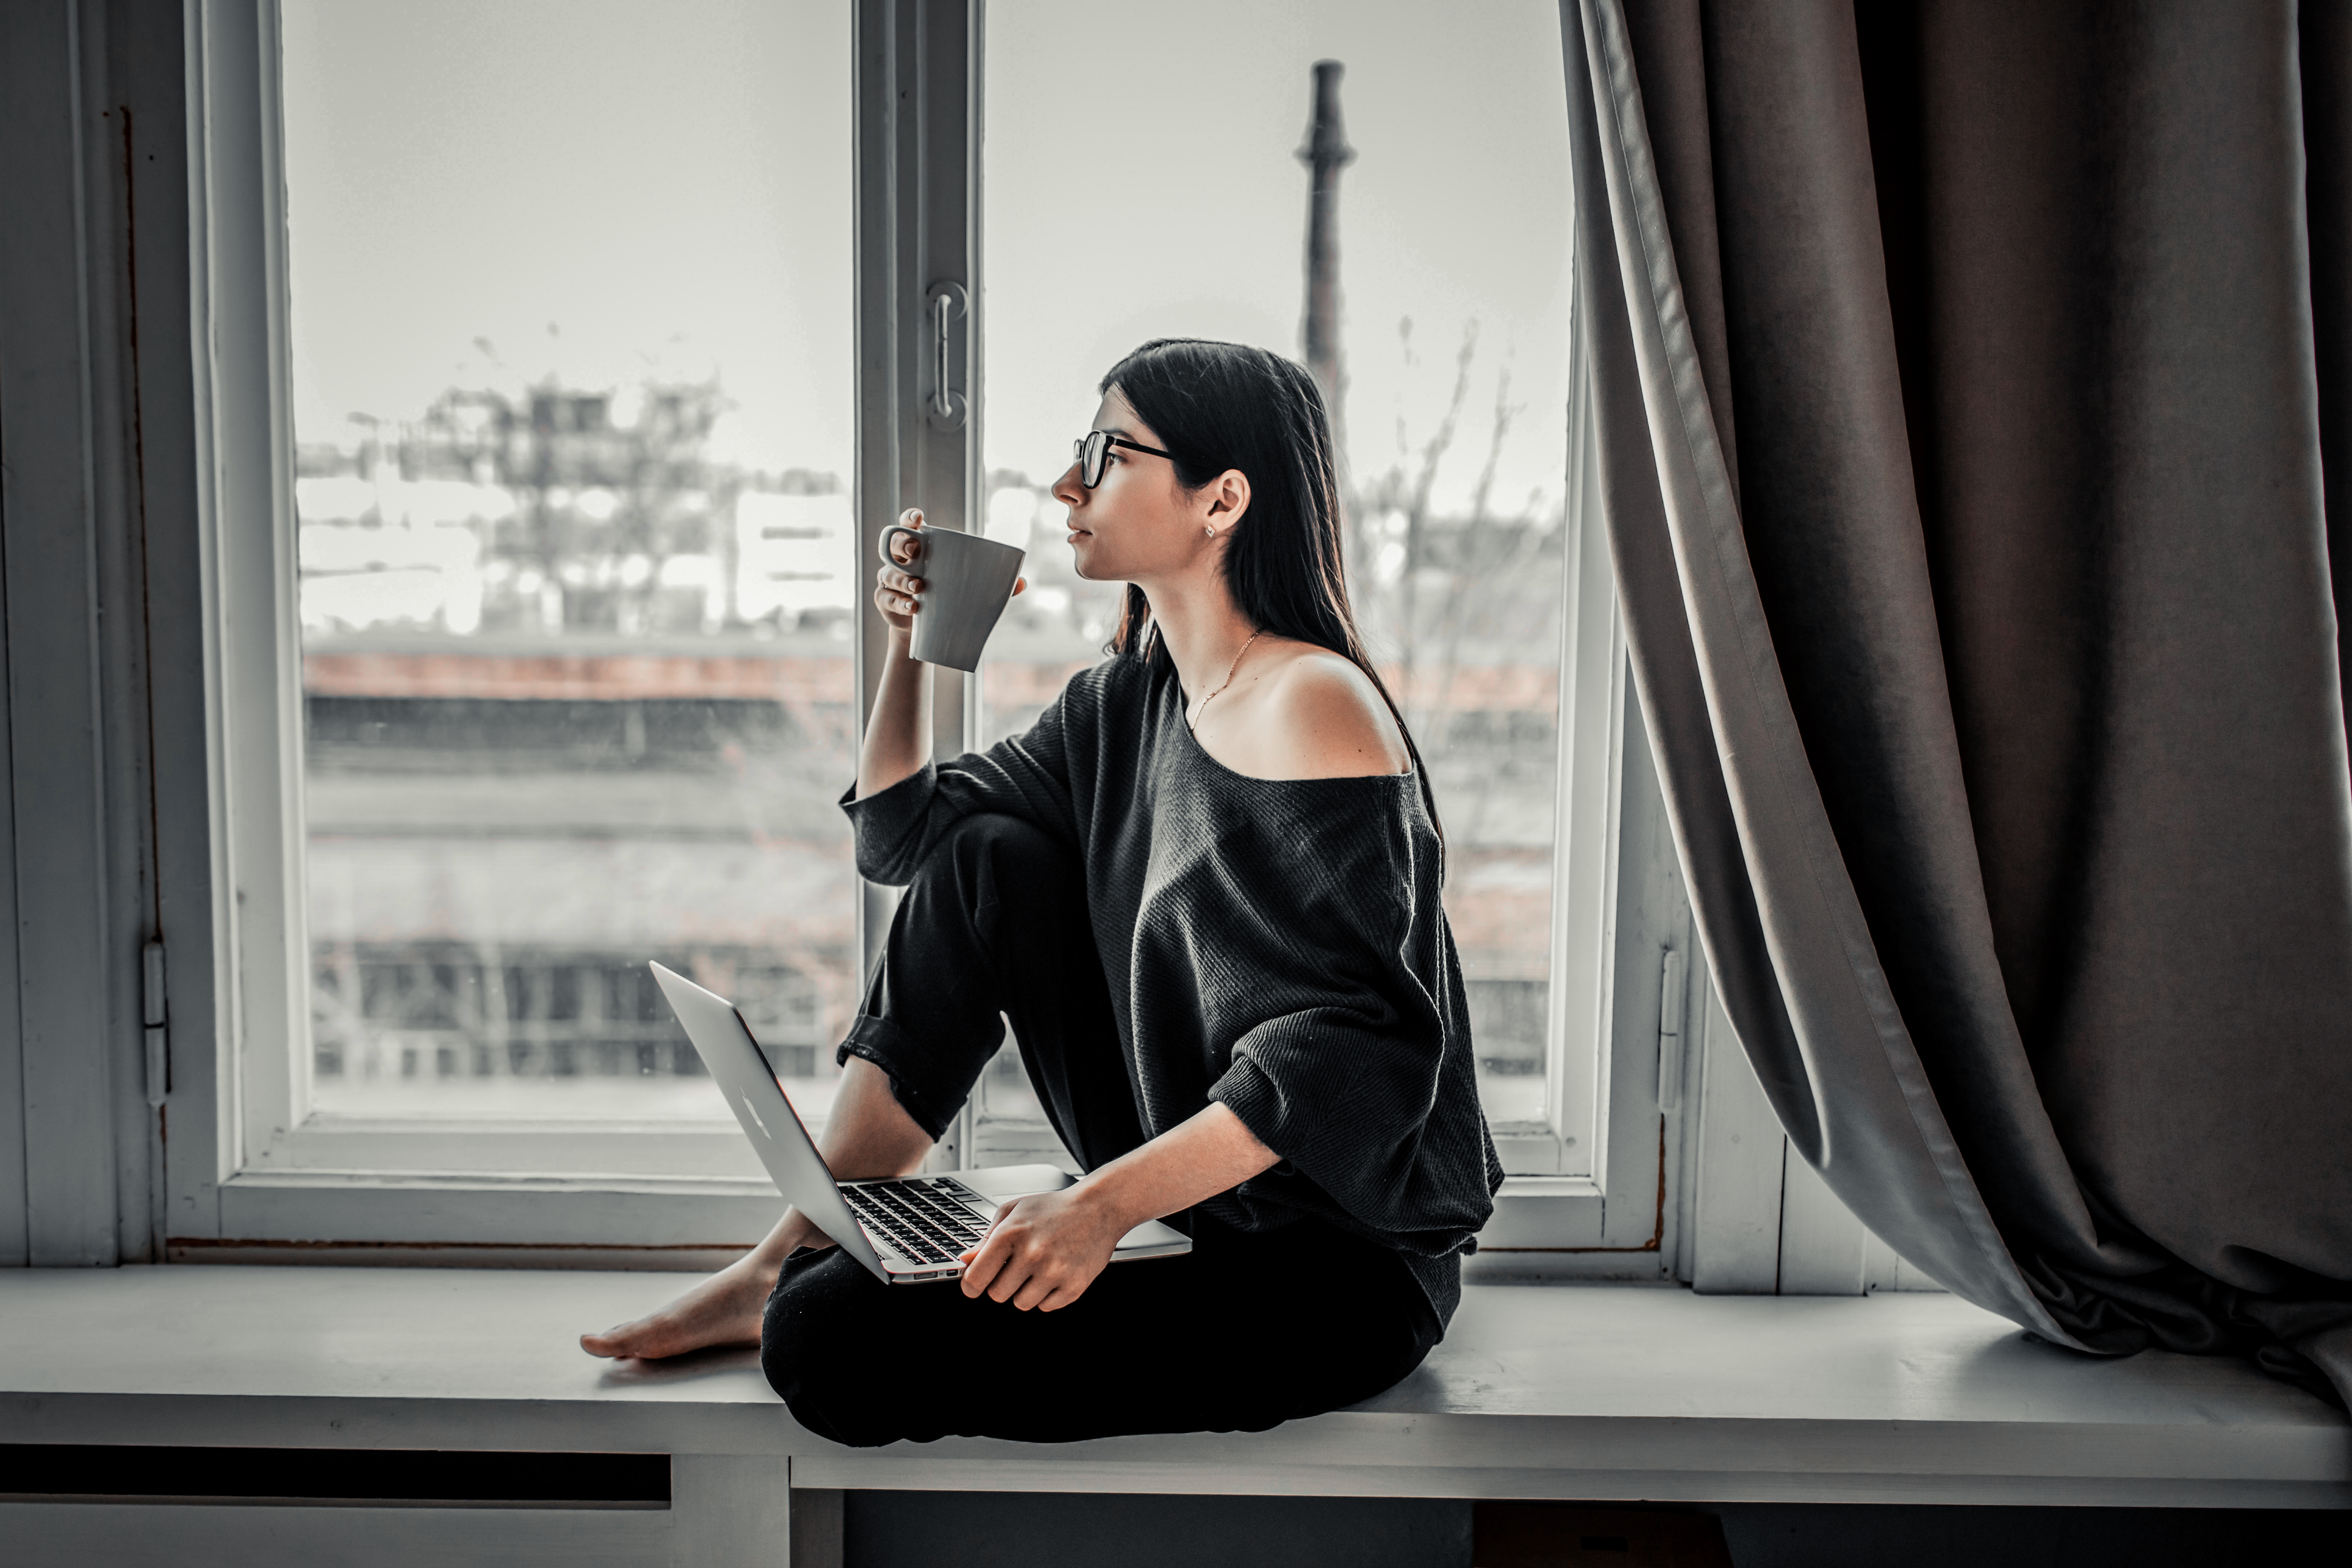
social, media, users, girl, thinking, sitting, model, laptop, coffee, window, glasses, table, sleeve, dress, flash photography, waist, thigh, knee, curtain, fashion design, street fashion, elbow, white collar worker, audio equipment, eyewear, human leg, gadget, netbook, chair, formal wear, t shirt, room, job, conversation, flooring, window treatment, employment, window covering, little black dress, photo shoot, businessperson